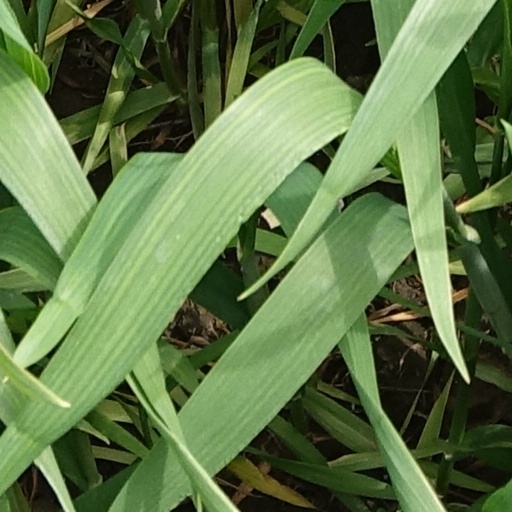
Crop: wheat